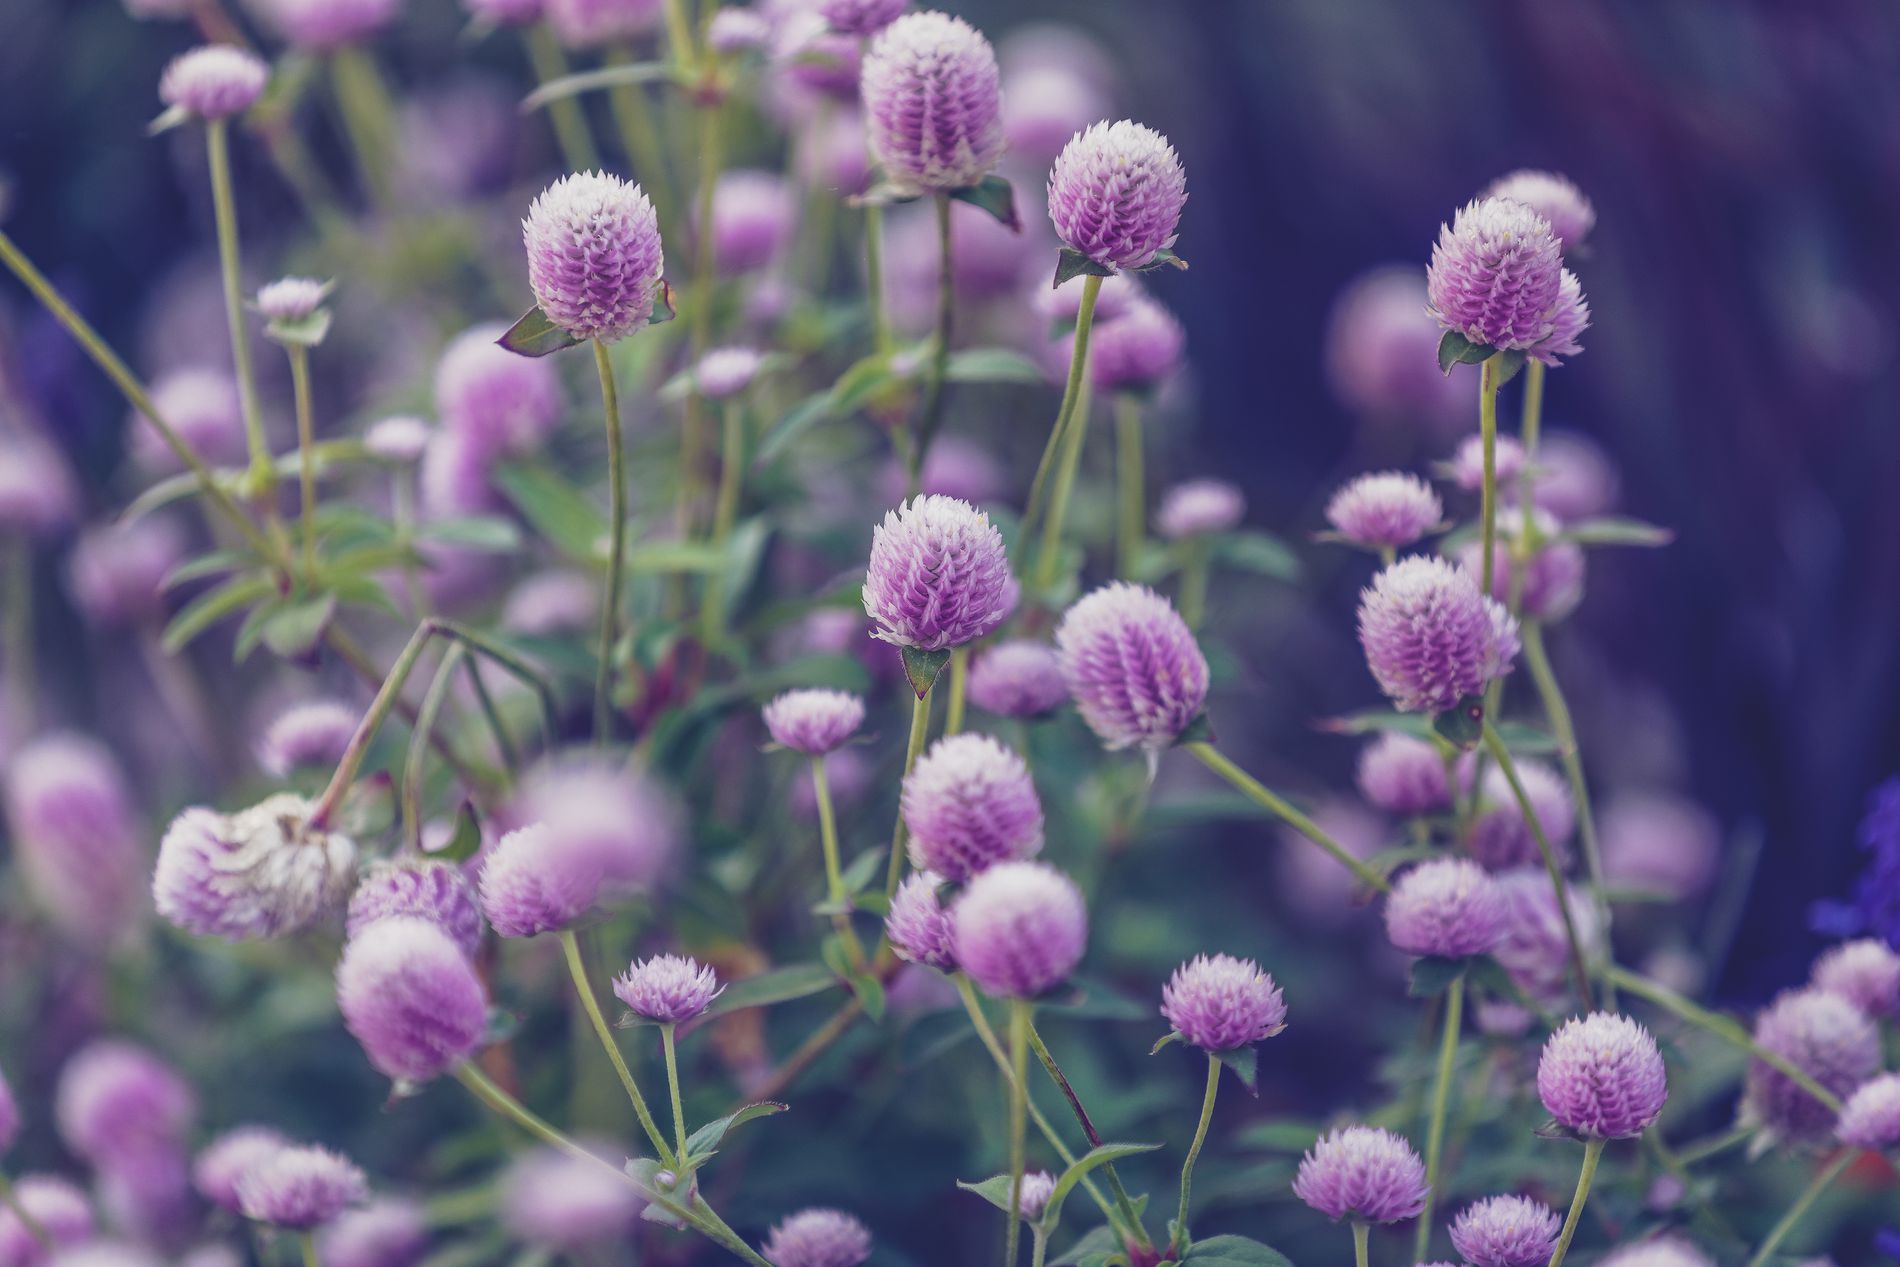
Wave of violet flowers
Many purple flowers are spread across the image, and the purple color of the flowers and the soft green stems and leaves create a scene full of nature. In the background, flowers fade into a hazy blur.
A close shot captures countless purple flowers; the violet color contrasts beautifully with the green color of the stems and leaves, creating a rich natural vibe. In the background, the flowers gradually blur into a soft, hazy, flowery view. The scene is full of endless and natural beauty.
Labels: Purple, Flower, Plant, Grass, Dahlia, Petal, Vegetation, Thistle, Daisy, Mimosa, Pollen, Amaranthaceae, Outdoors, Nature, Spring, Geranium, Bud, Sprout, Flowers
Camera: Canon Canon EOS 5D Mark IV
Lens: EF70-200mm f/2.8L IS III USM, Canon EF 70-200mm f/2.8L IS II USM
Aperture: F2.8
Exposure: 1/1000 sec
ISO: 200
Focal length: 200.0 mm